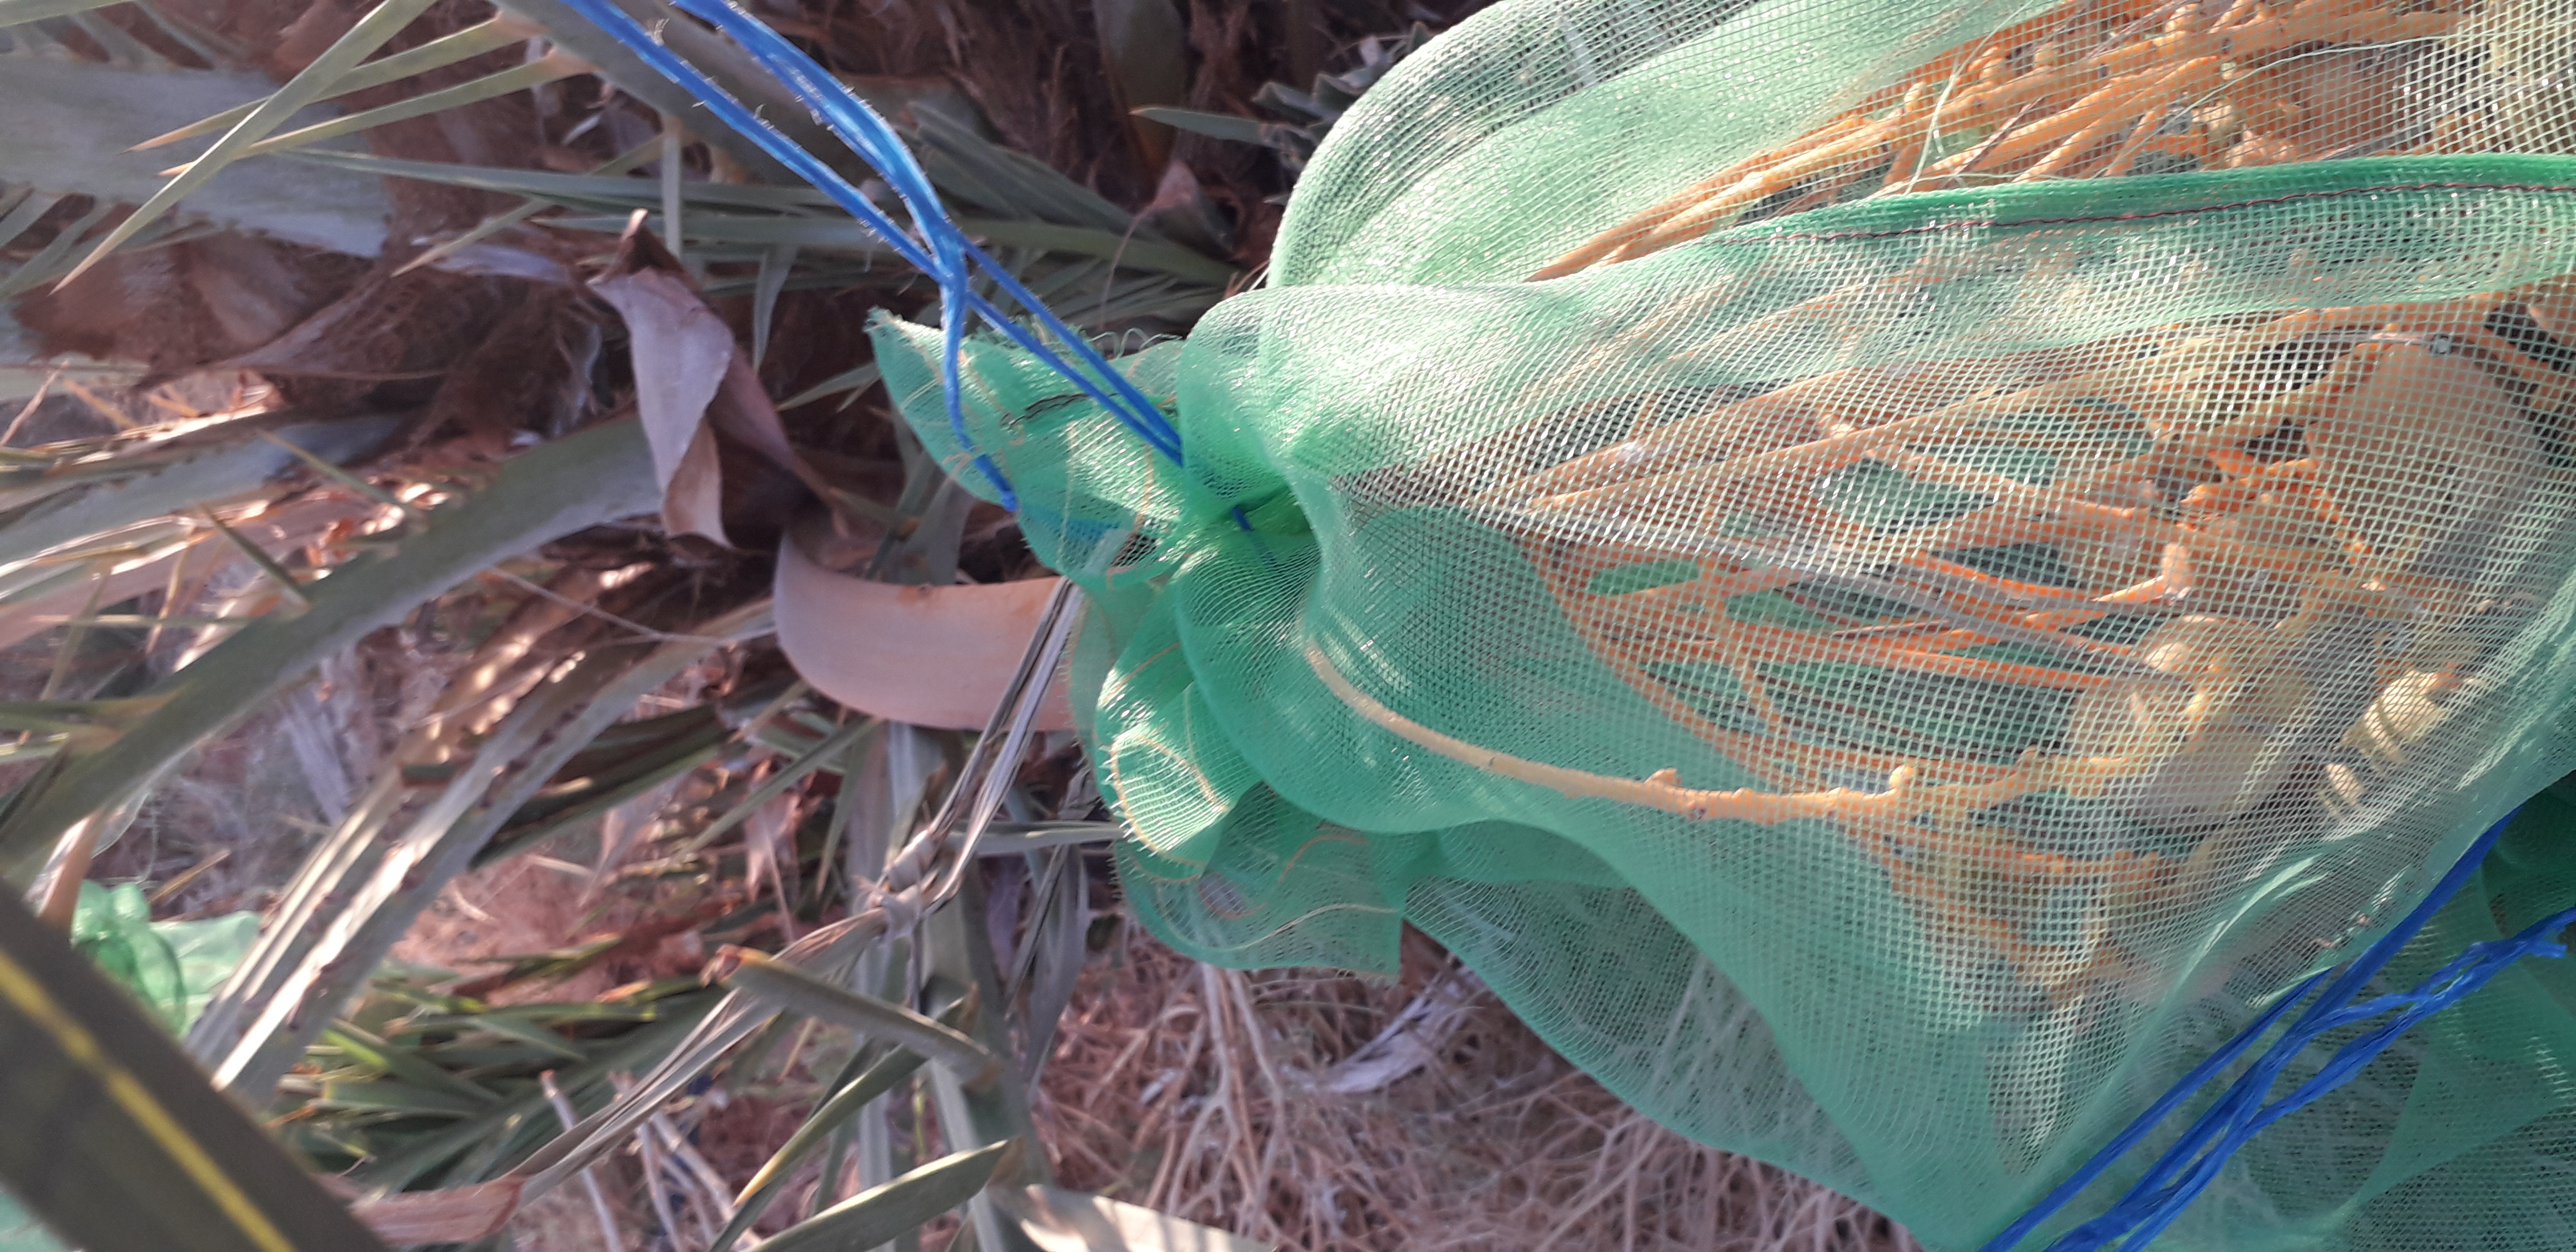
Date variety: Boumajhoul